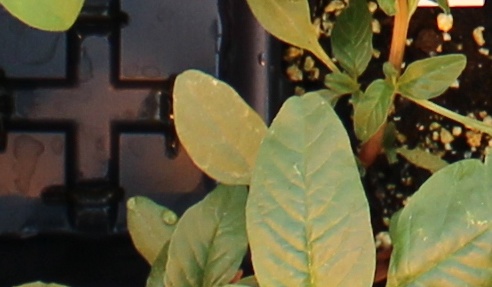
Label: Waterhemp